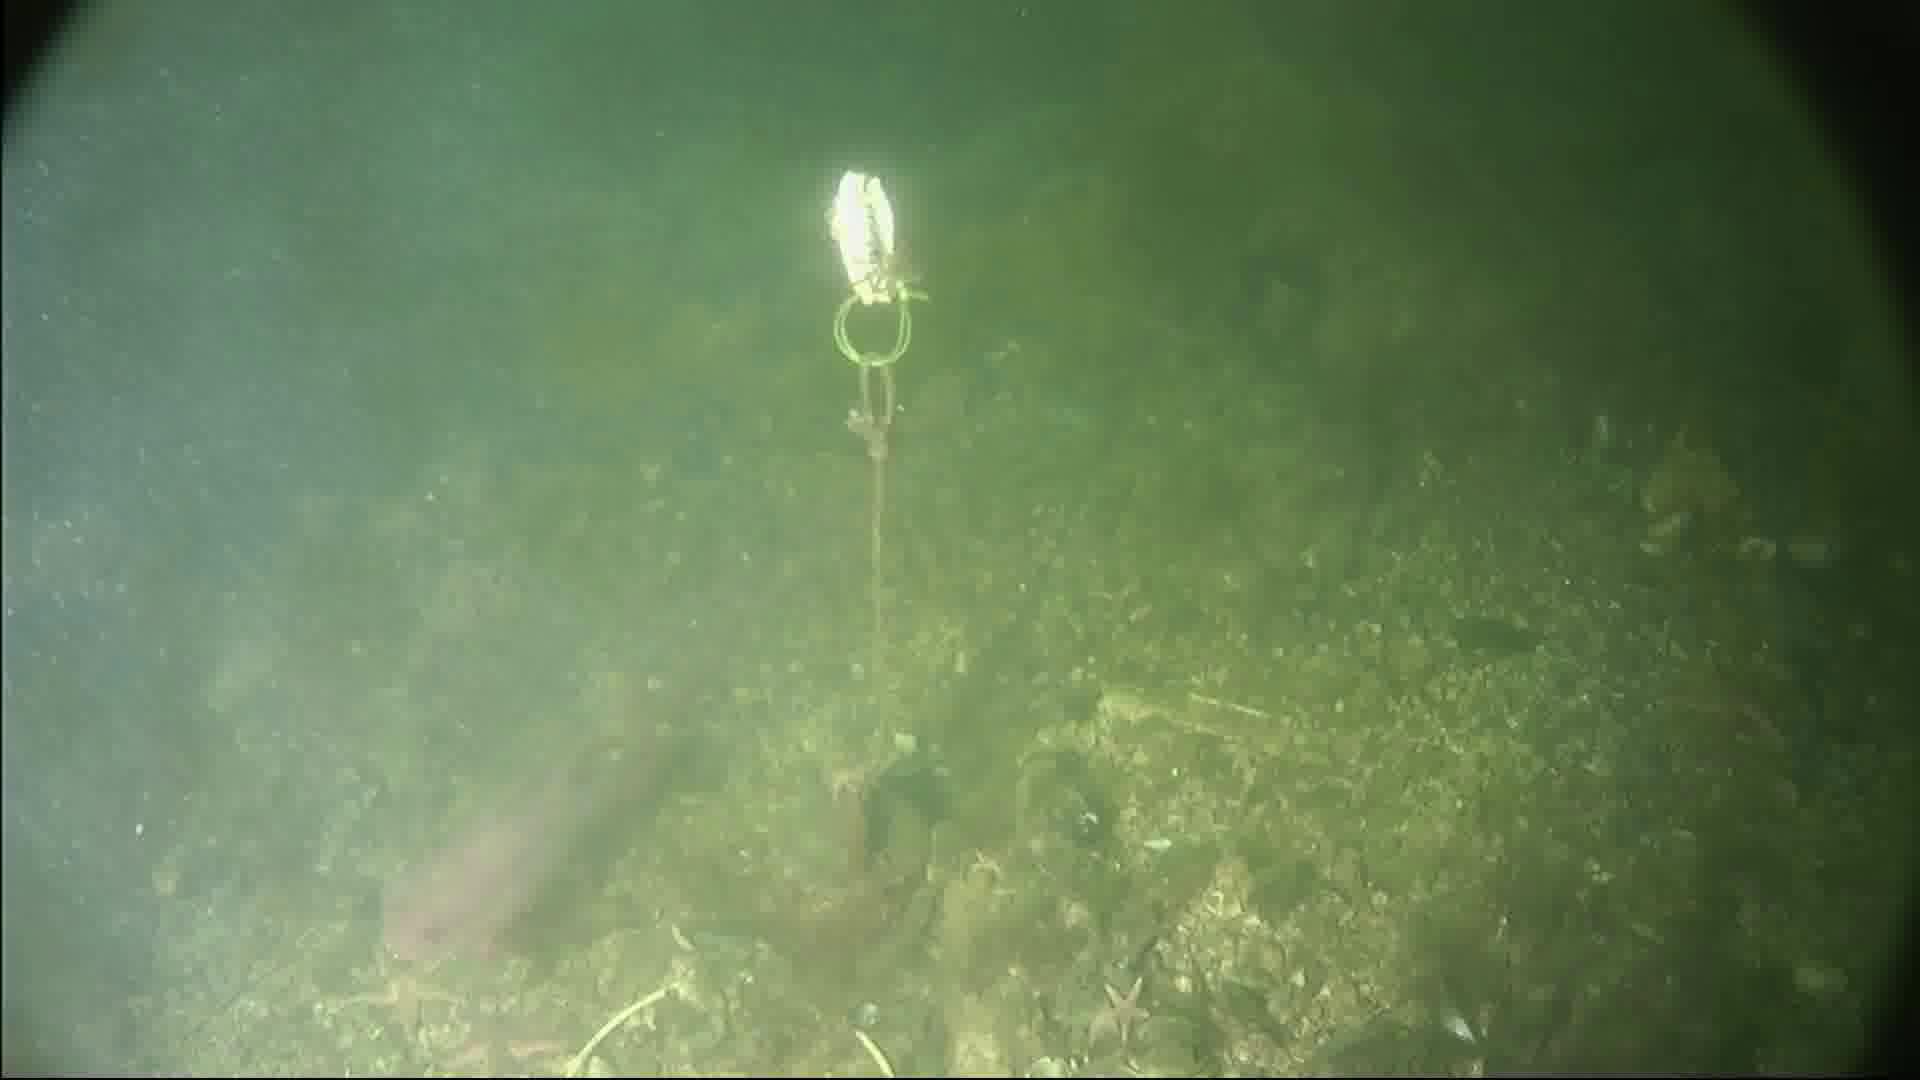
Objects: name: starfish
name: crab
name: fish